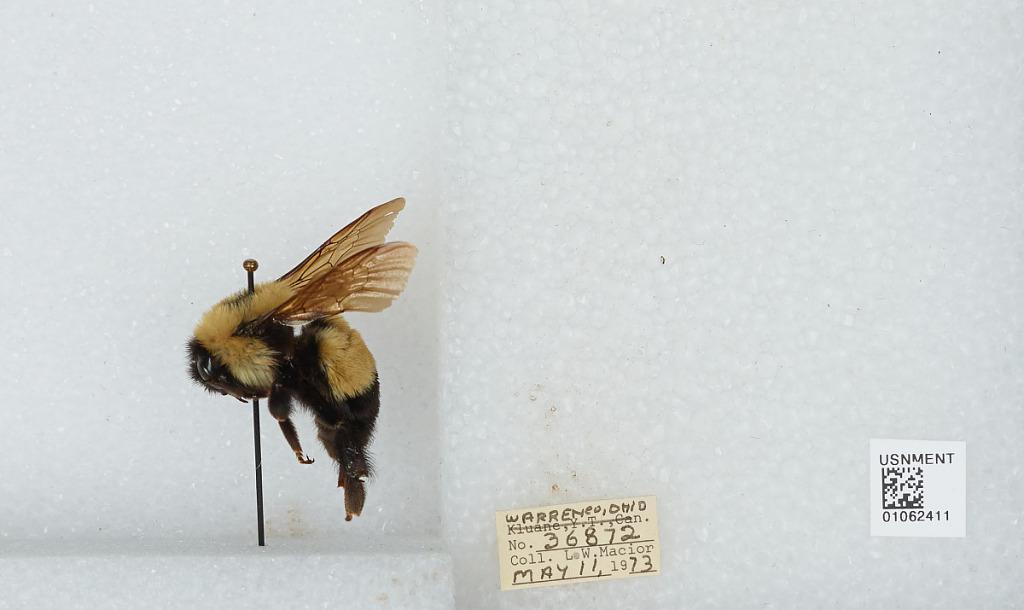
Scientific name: Bombus (Bombus) affinis Cresson
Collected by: L. Macior
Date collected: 1973-5-11
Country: United States
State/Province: Ohio
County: Warren
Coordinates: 39.4242, -84.1856